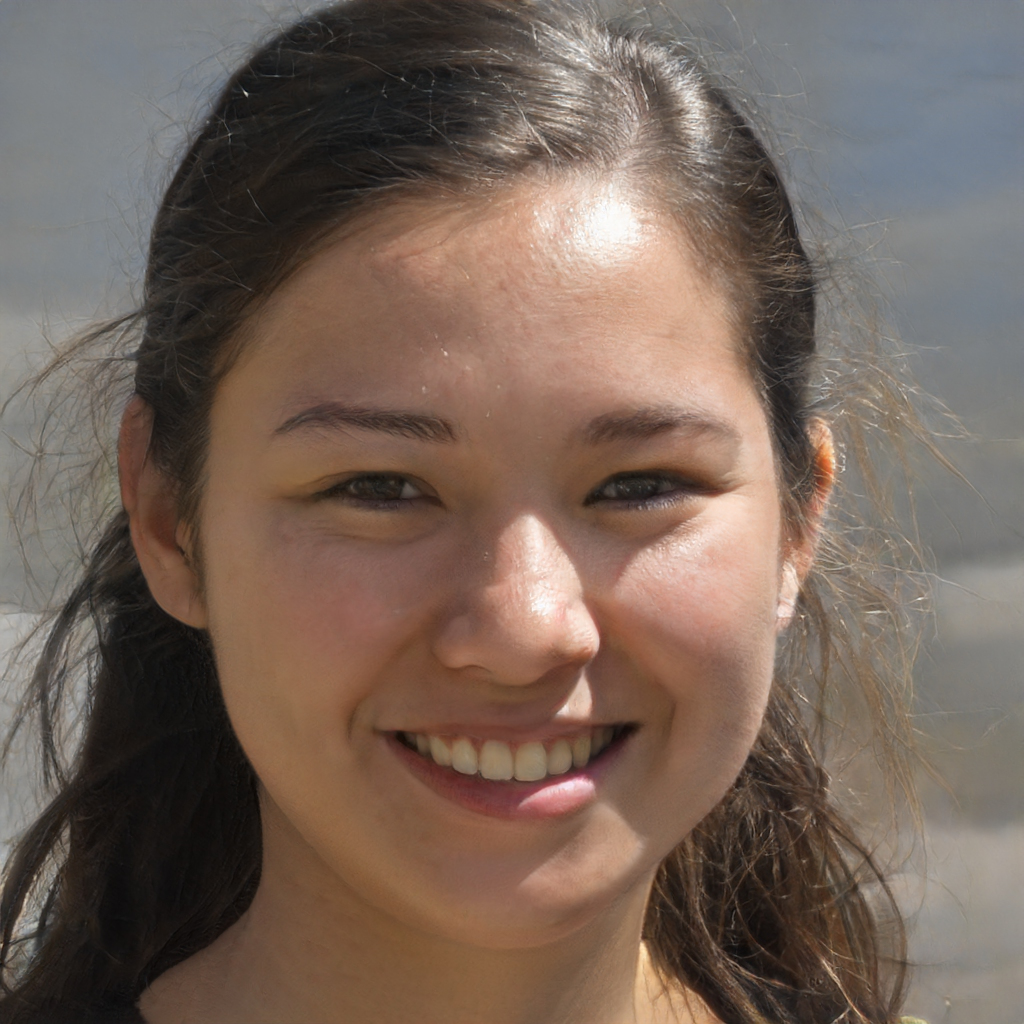
Portrait style: Real Portrait